Spatial memory

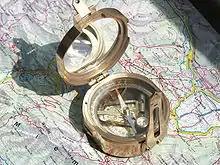
Spatial memory is required to navigate in an environment.

In cognitive psychology and neuroscience, spatial memory is a form of memory responsible for the recording and recovery of information needed to plan a course to a location and to recall the location of an object or the occurrence of an event. Spatial memory is necessary for orientation in space. Spatial memory can also be divided into egocentric and allocentric spatial memory. A person's spatial memory is required to navigate in a familiar city. A rat's spatial memory is needed to learn the location of food at the end of a maze. In both humans and animals, spatial memories are summarized as a cognitive map.